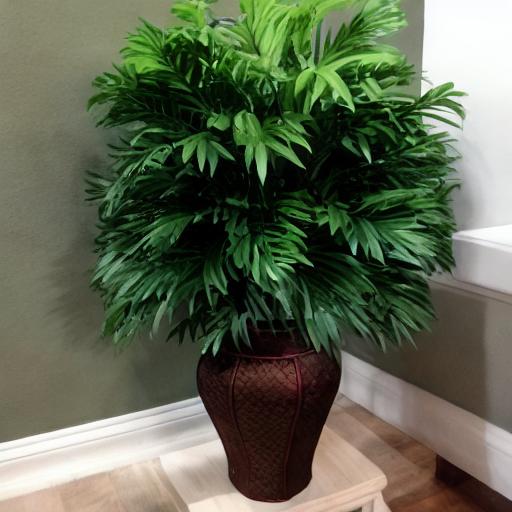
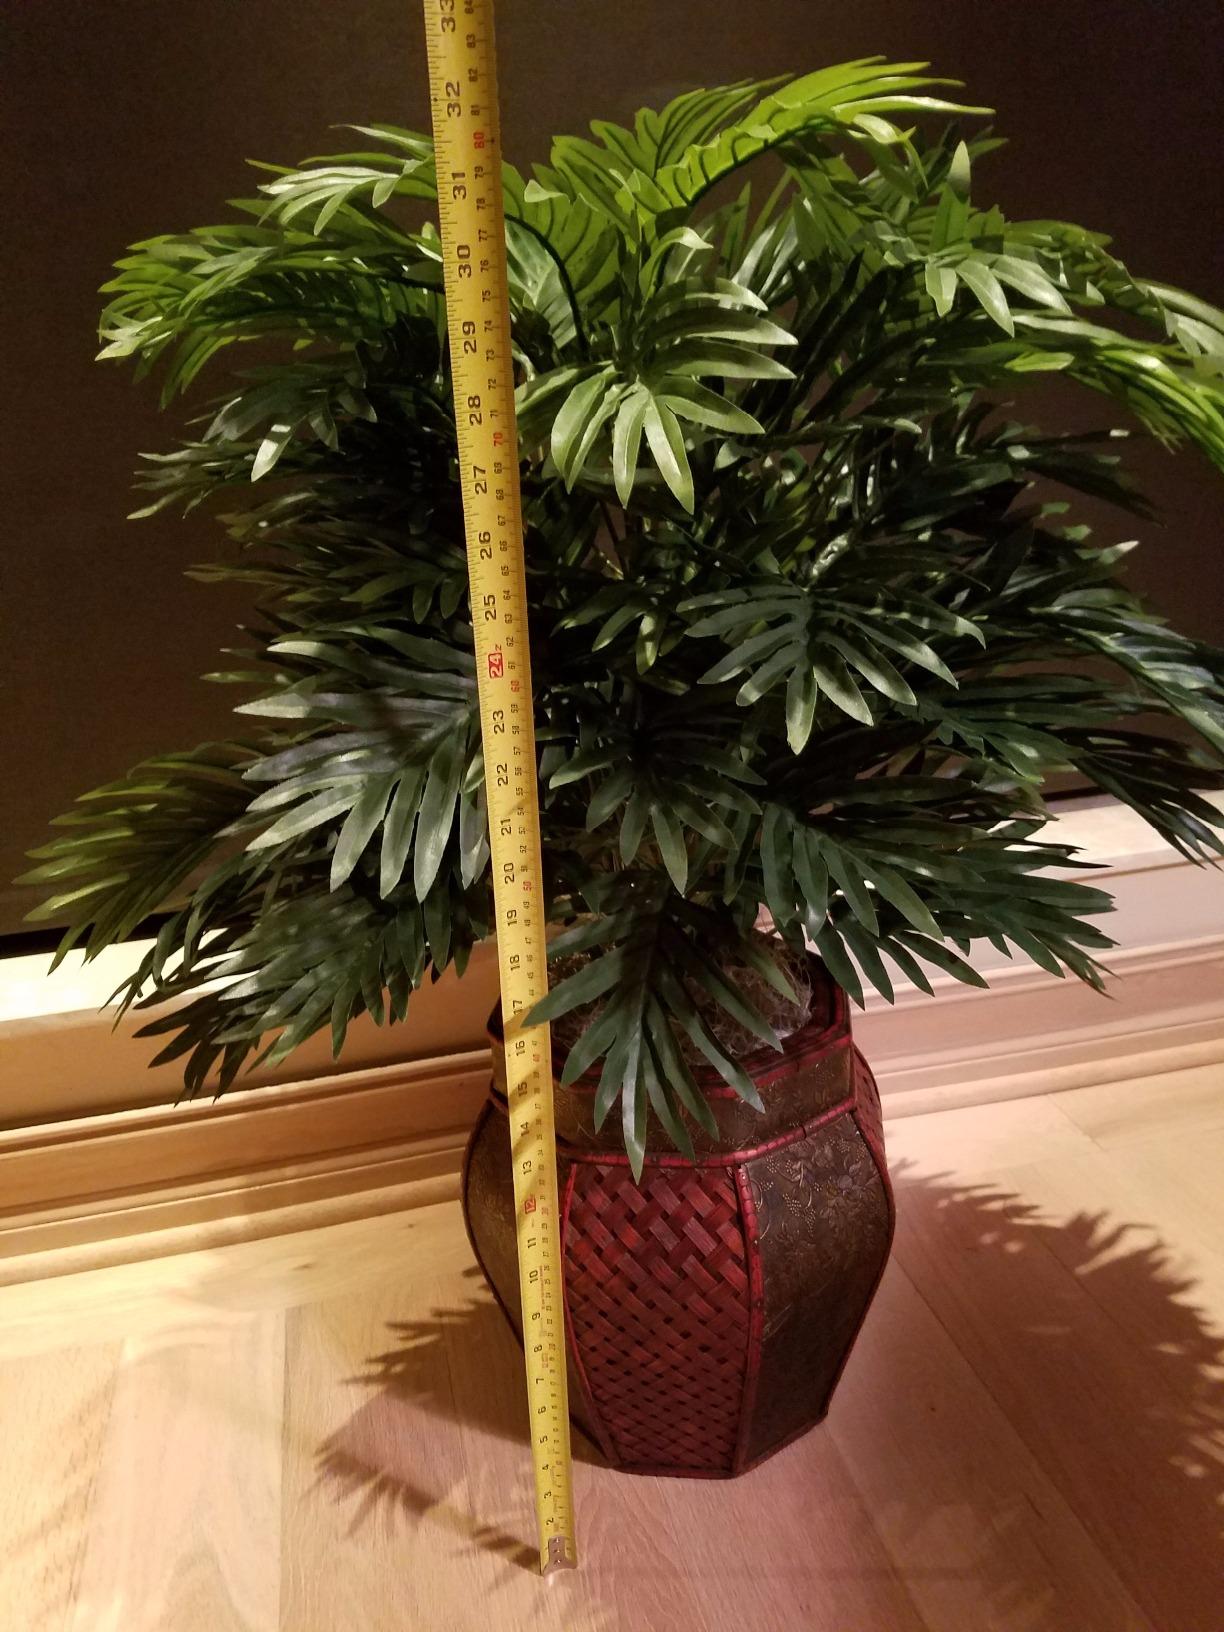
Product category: vase
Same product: no